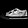
Label: Sneaker